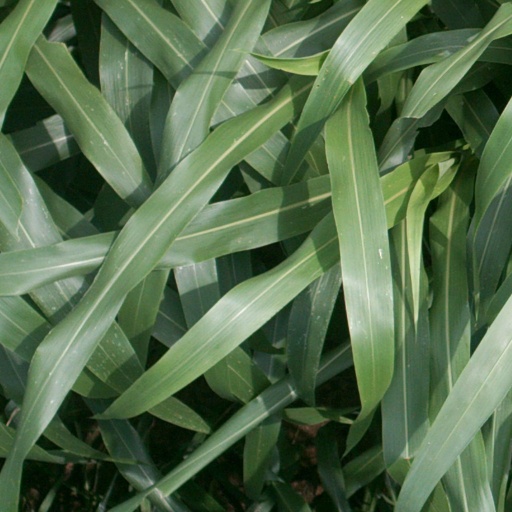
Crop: sorghum